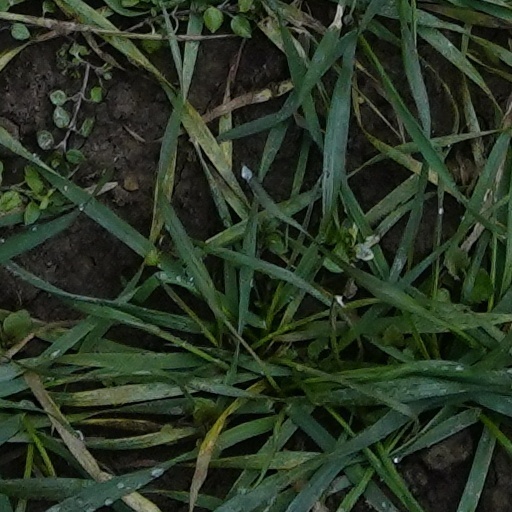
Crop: wheat